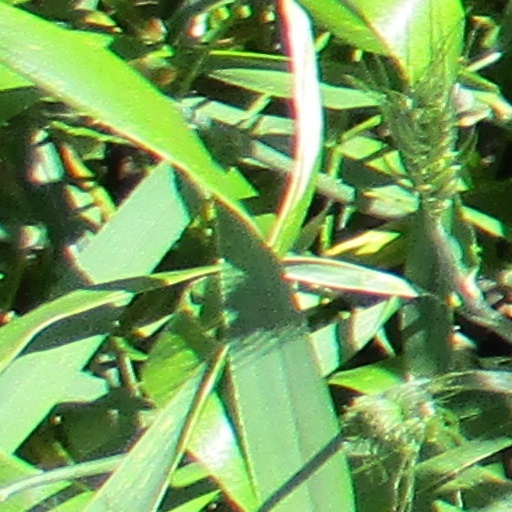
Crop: wheat